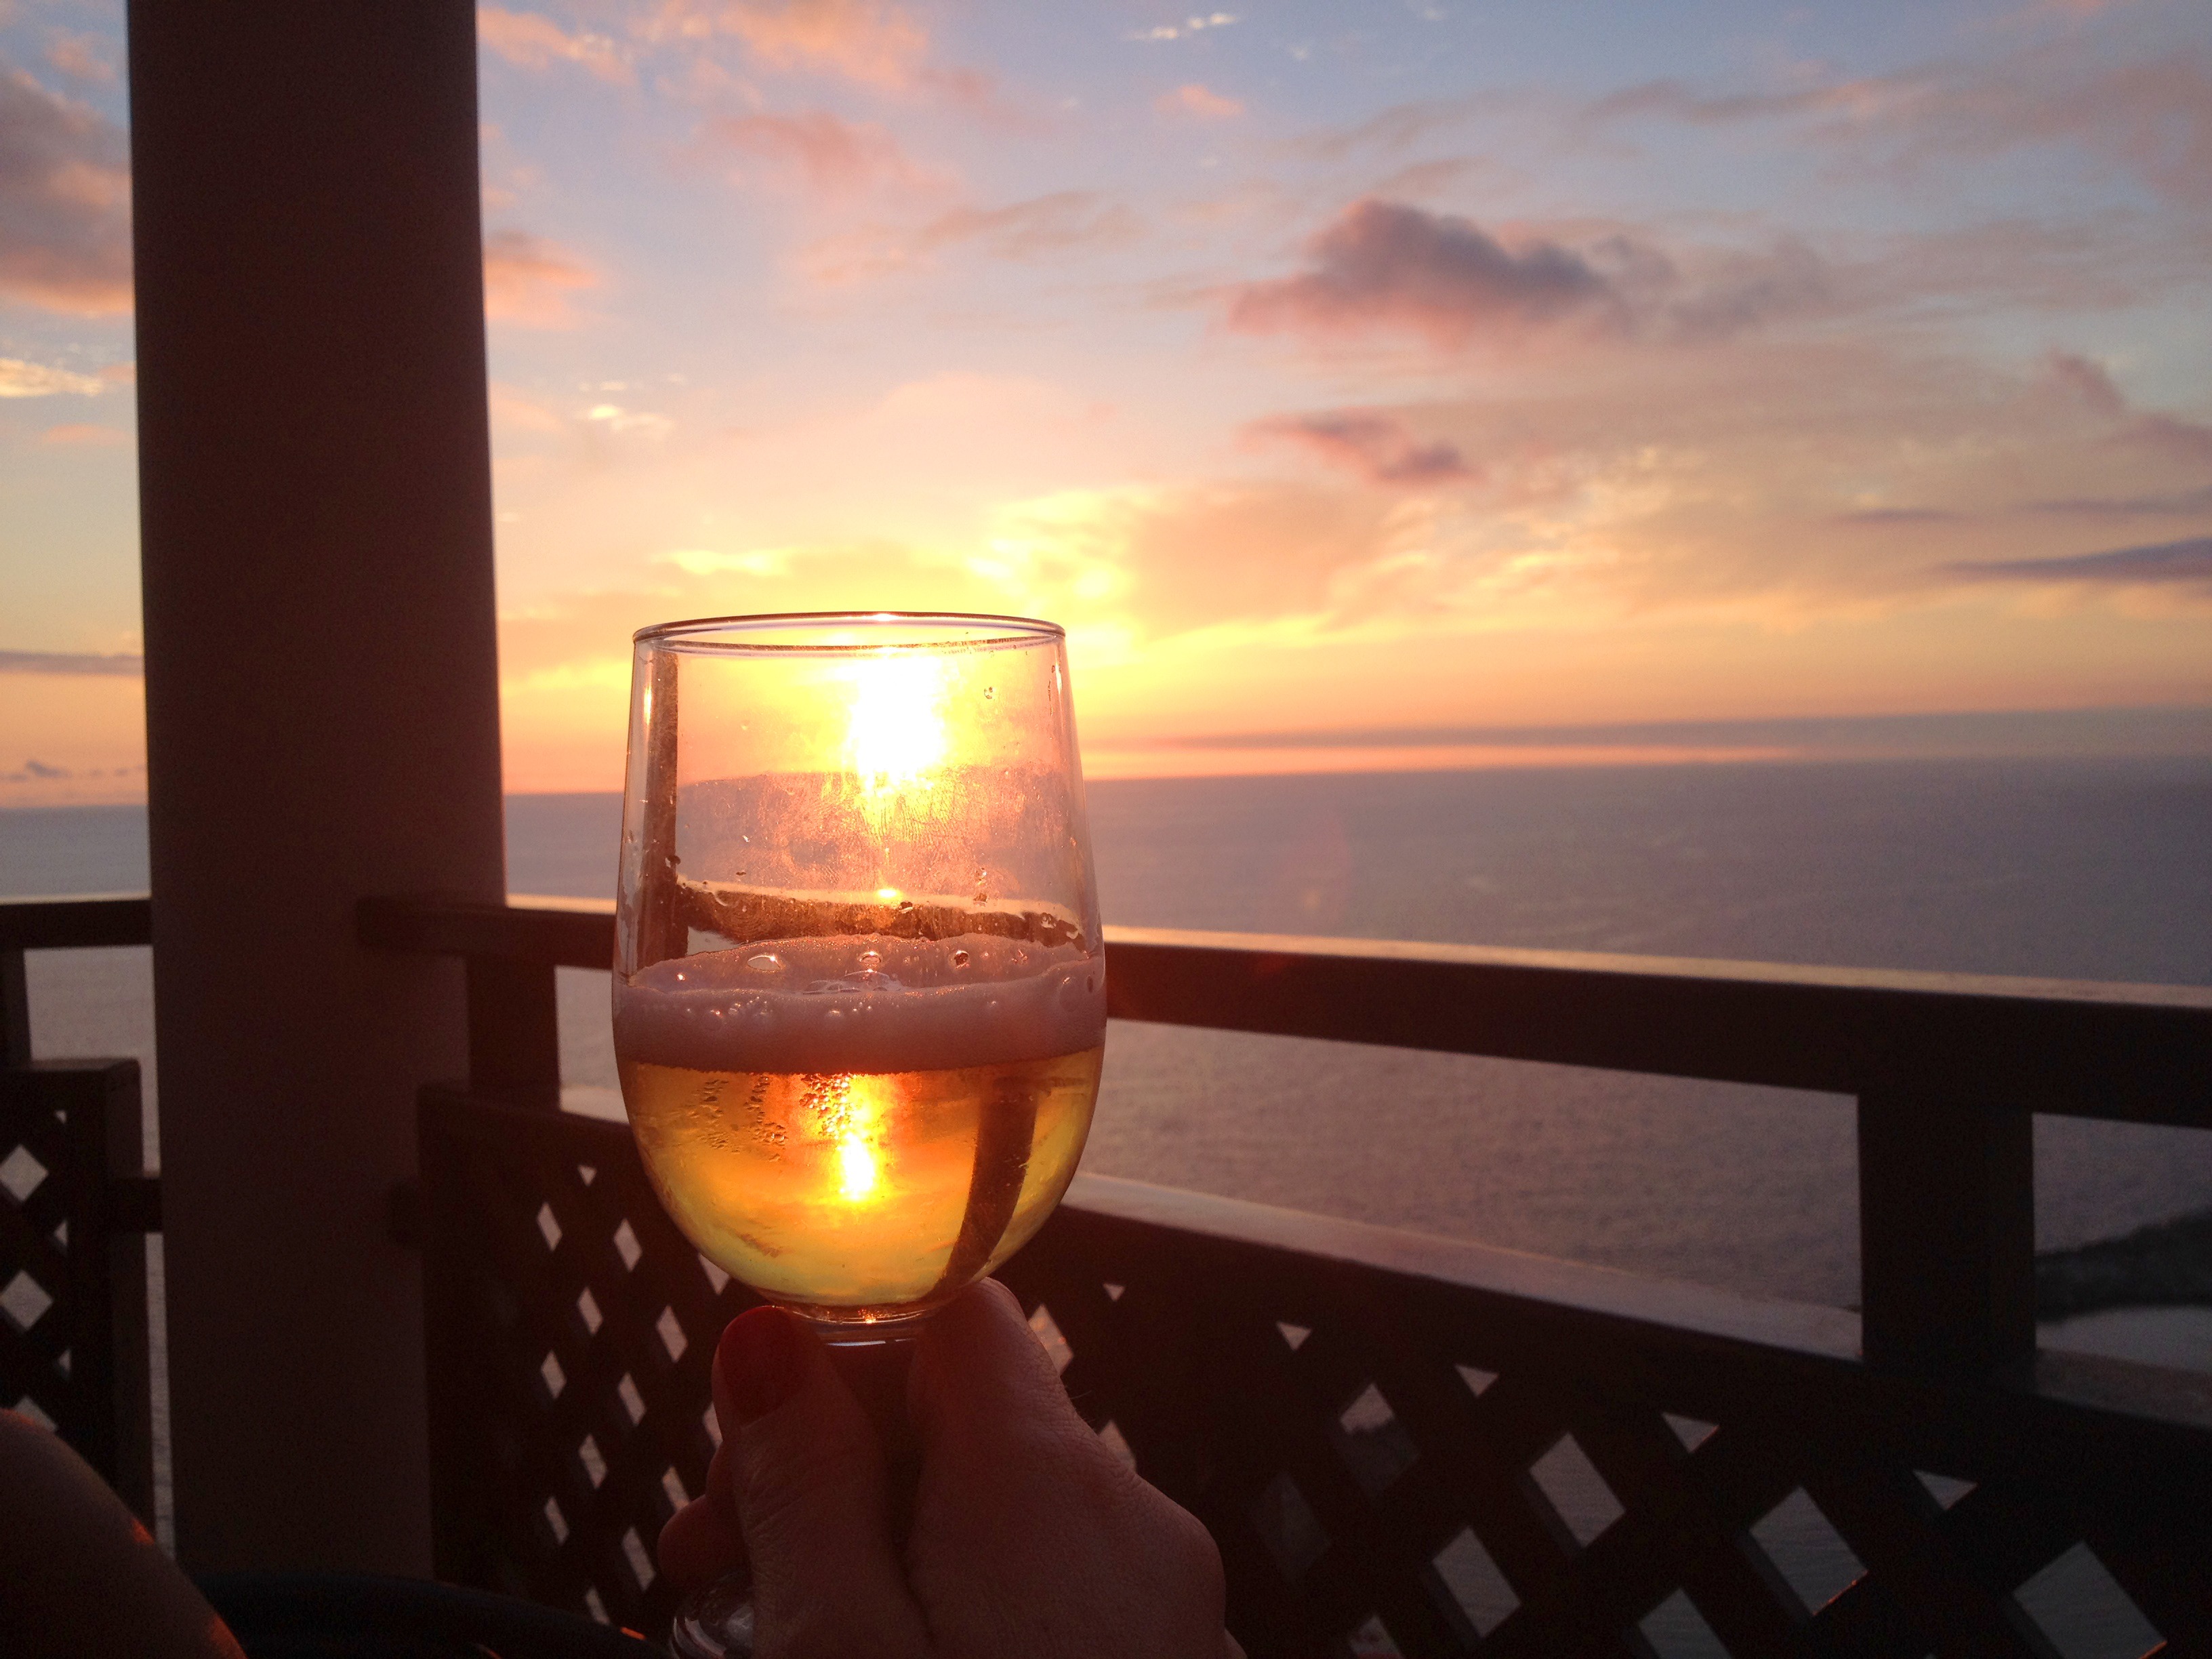
sunset, summer, vacation, travel, evening, reflection, relax, leisure, lighting, beer, celebrate, resort, holidays